Willadingen

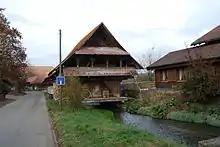
Barn over the Ösch river in Willadingen

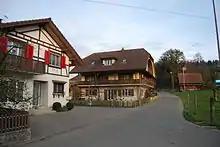
Houses in Willadingen

Willadingen has a population of . , 1.0% of the population are resident foreign nationals. Over the last 10 years (2000-2010) the population has changed at a rate of 11.3%. Migration accounted for 15.3%, while births and deaths accounted for 0.6%.